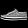
Label: Sneaker